Barry John

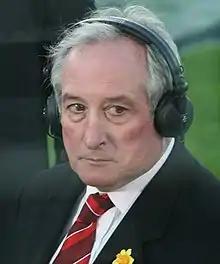
Gareth Edwards, John's partner at half-back for Cardiff, Wales, the Barbarians and the British Lions (taken in 2009)

Just over a month after playing for Wales against New Zealand, John faced the tourists again, this time as part of an East Wales team, made up of players from Cardiff, London Welsh and Bridgend. The New Zealand 'All Blacks' were under pressure throughout the match, with John kicking from deep and away from the opposing forwards, allowing his team to make rushes on the 'All Black' defence. After 22 minutes East Wales took the lead when a missed drop goal attempt from John was collected by Cardiff wing Frank Wilson for a try. A defensive lapse from the East Wales team allowed an equalising try, but with the score at 3–3, East Wales dominated the last ten minutes of the match. With the last kick of the match, John had space for one final dropped goal, but his kick sailed inches outside the post. The New Zealanders were glad to escape with the draw and finished the tour without losing a single match. Three days after turning out for East Wales, John and Edwards were paired to face the same New Zealand team, this time played at Twickenham for invitational touring side the Barbarians. The half-time result of 3–3 flattered the Barbarians, who were out-played in the forward positions, but the team took the lead early in the second half when a perfect diagonal kick to the corner by John resulted in a try by England's Bob Lloyd. The Barbarians defended strongly for twenty minutes, but lost to two very late tries.